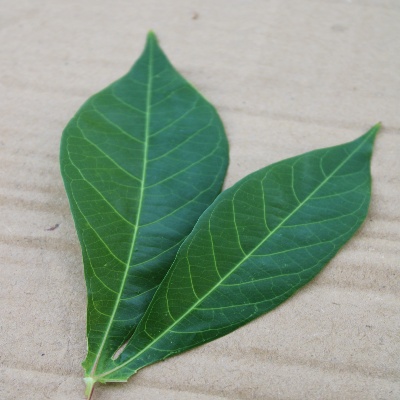
Crop: Cassava
Condition: healthy